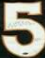
Number: 5